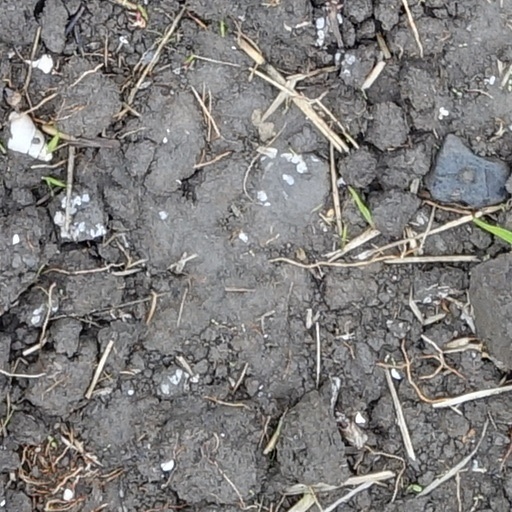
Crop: wheat